Ubicom

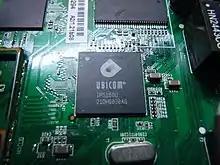
Ubicom IP5160U Network Processor

Ubicom was a company which developed communications and media processor (CMP) and software platforms for real-time interactive applications and multimedia content delivery in the digital home. The company provided optimized system-level solutions to OEMs for a wide range of products including wireless routers, access points, VoIP gateways, streaming media devices, print servers and other network devices. Ubicom was a venture-backed, privately held company with corporate headquarters in San Jose, California.